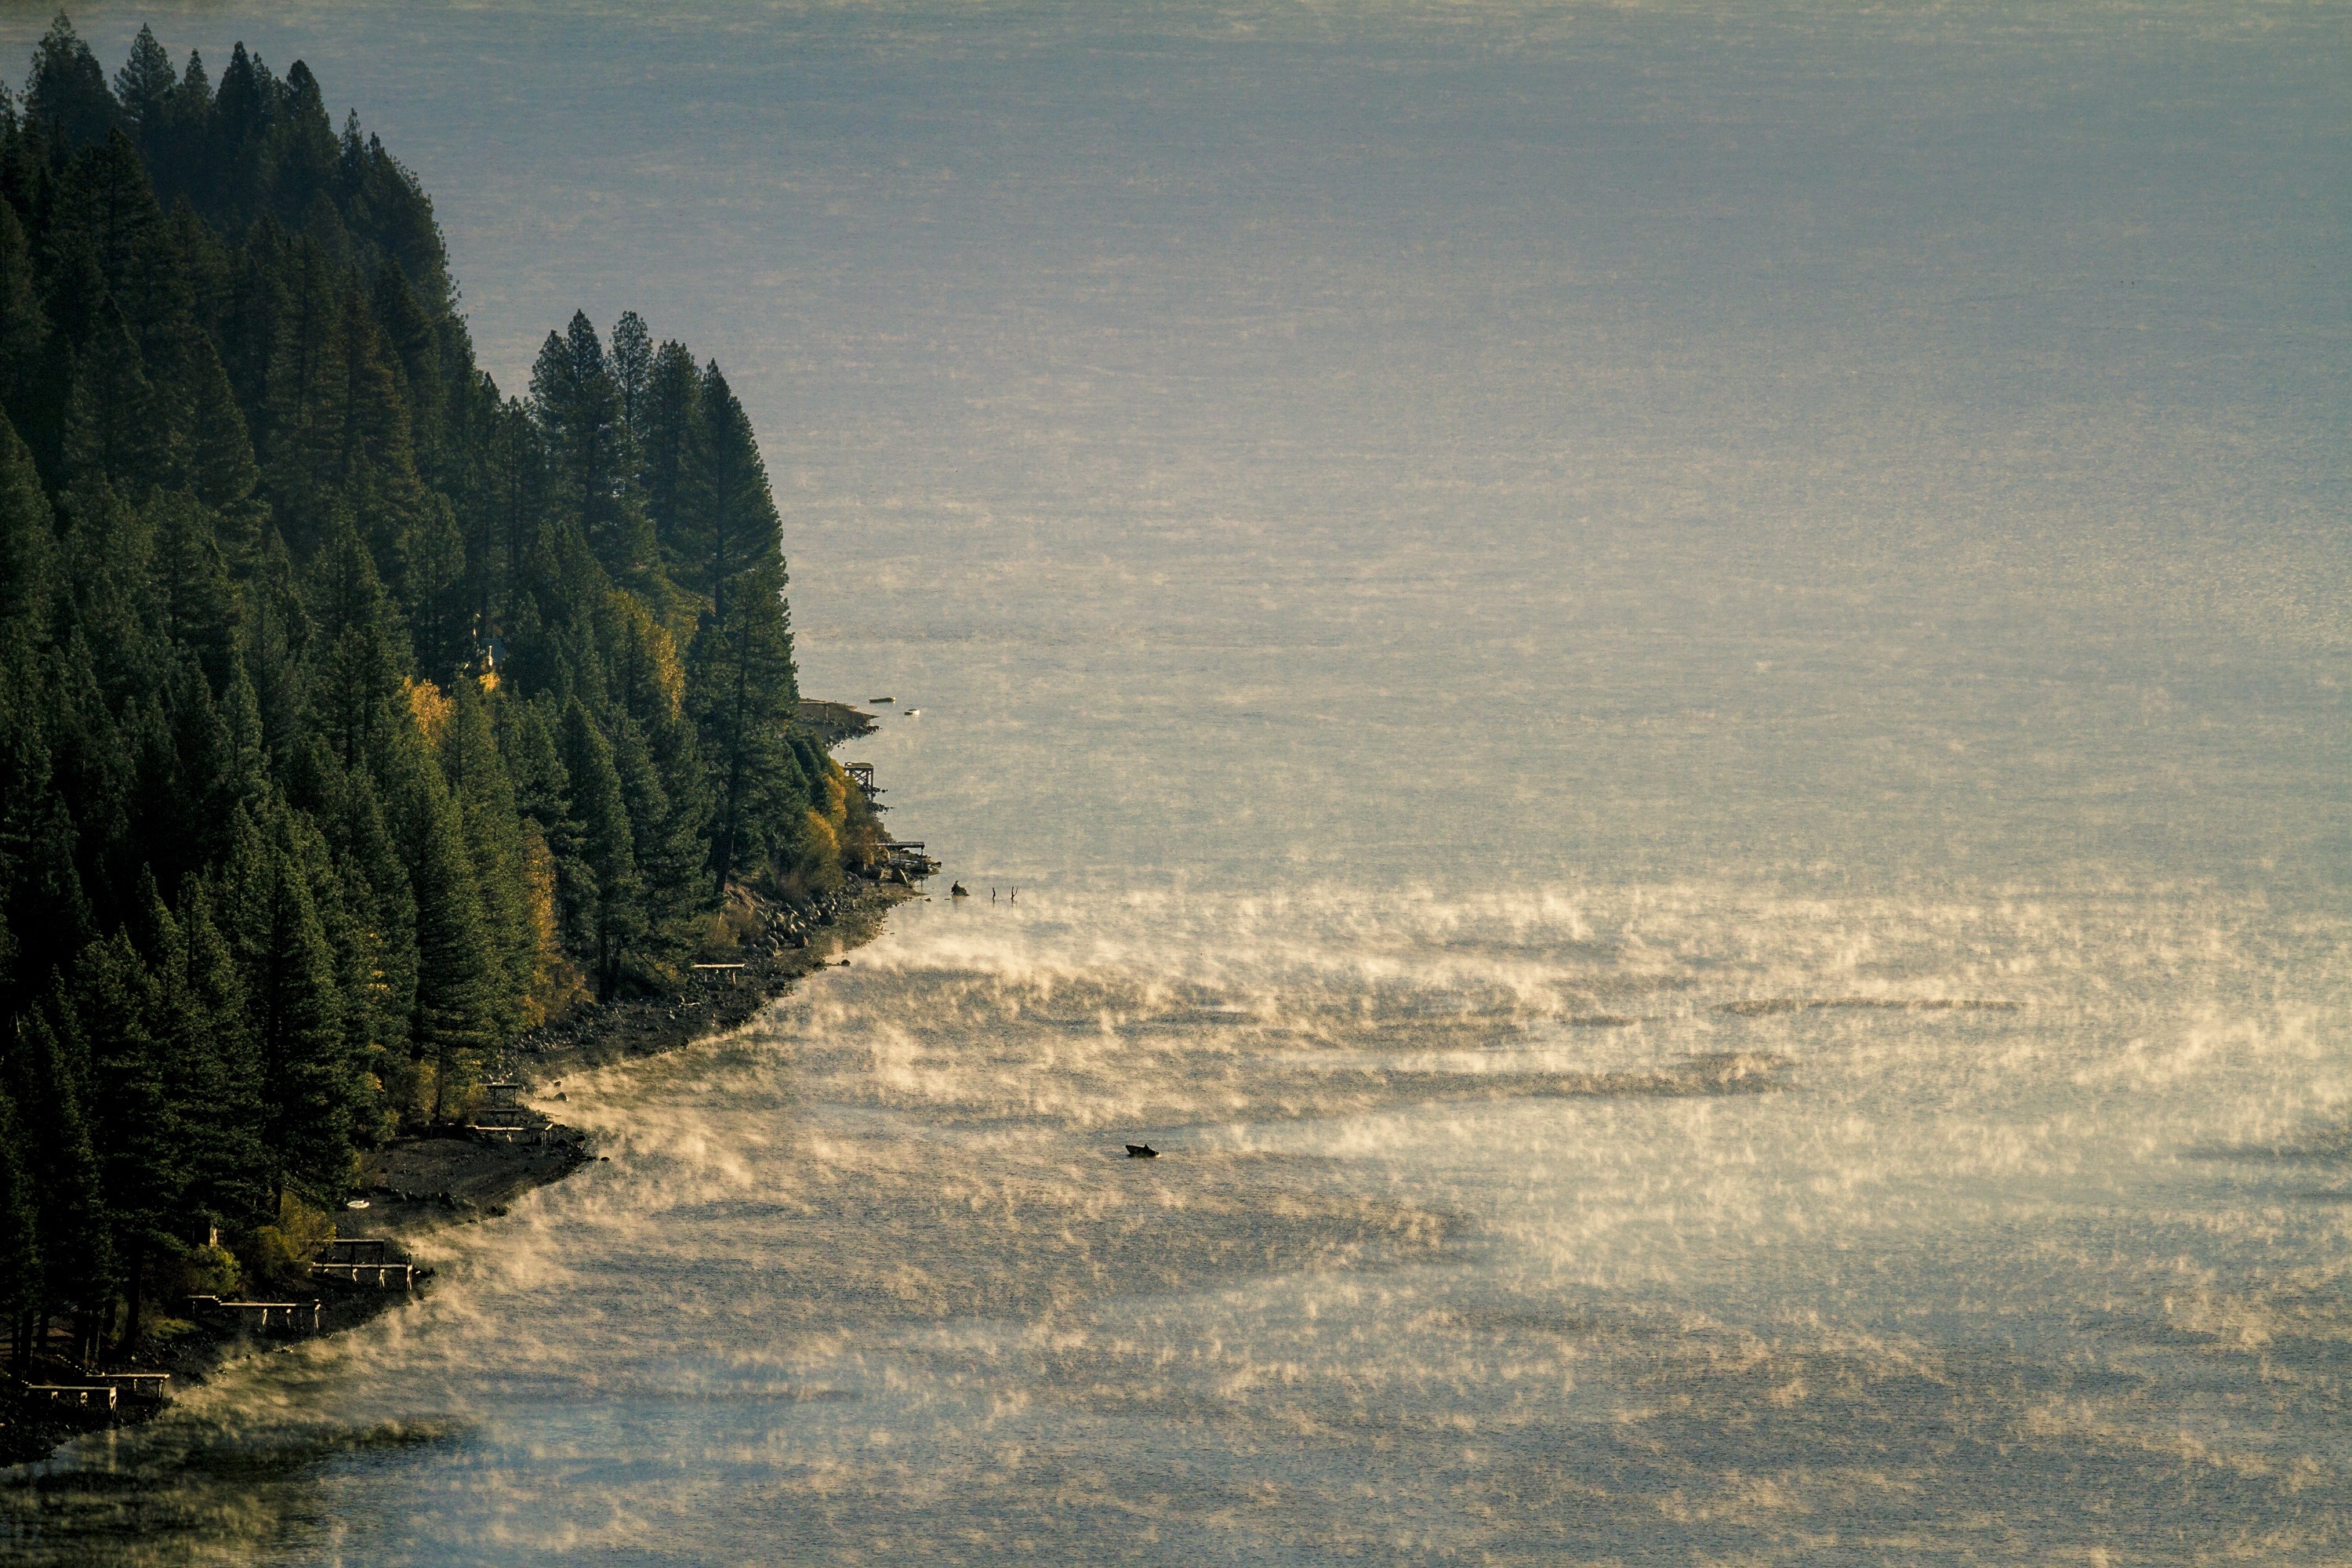
beach, landscape, sea, coast, nature, ocean, horizon, wilderness, mountain, cloud, morning, hill, shore, wave, lake, dawn, river, cliff, reflection, natural, bay, terrain, body of water, waves, cliffs, habitat, landform, wooded, natural environment, geographical feature, atmospheric phenomenon